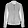
Label: Coat